Imai Yone

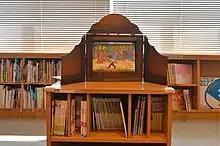
Modern educational kamisibai, staged at Tokamachi's public library, 2018.

For several decades beginning in the 1930s until 1967, kyouiku kamishibai was listed as one of the most important activities for children in the Ministry of Education's Pedagogic Guidelines for Kindergarten. Educational kamishibai are still performed for children across Japan, but they are now typically reserved for preschool and kindergarten level students. As of 2022, educational kamishibai performances are additionally still commonly staged at libraries, nursing homes, and festivals for audiences of all ages.